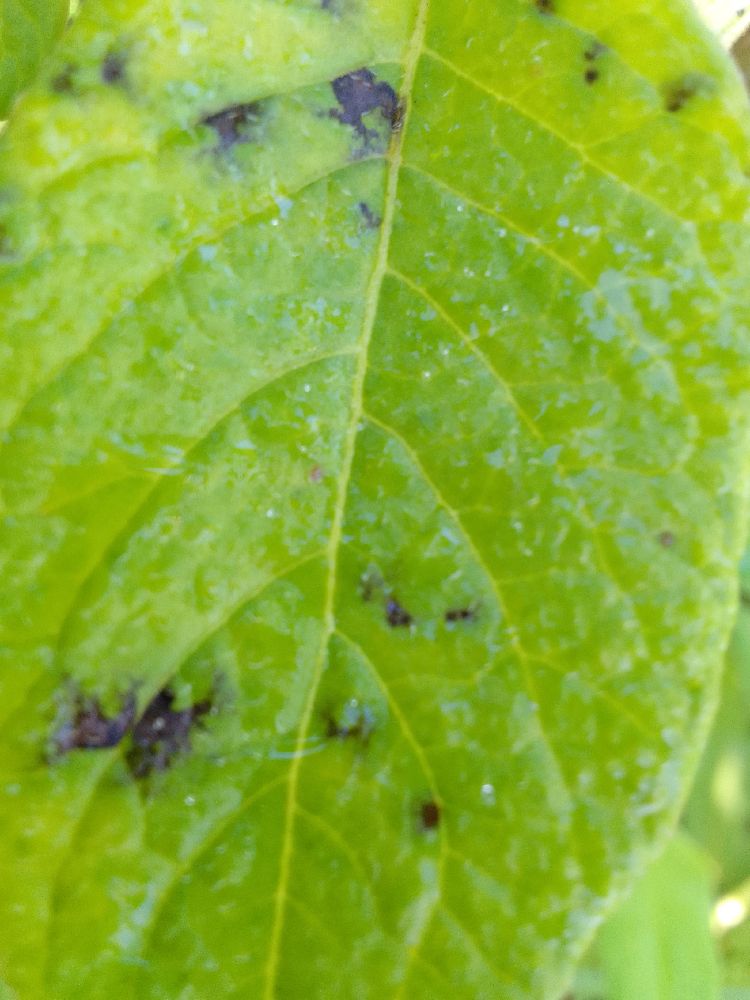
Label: Early blight